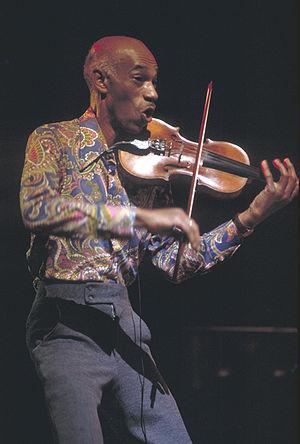
Papa John Creach a été le violoniste de Jefferson Airplane, Hot Tuna, Jefferson Starship, Jefferson Starship—the Next Generation, San Francisco All-Stars, The Dinosaurs et Steve Taylor. Il a également publié plusieurs albums en solo.